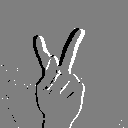
ASL letter: k